Cyrus the Great

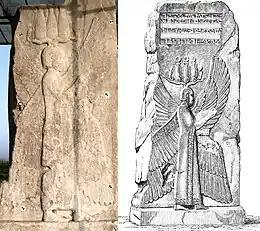
"The four-winged guardian figure" that may depict Cyrus, known from a bas-relief on a doorway pillar from Pasargadae. An inscription says "I am Cyrus the King, an Achaemenian." Scholars doubting that it depicts Cyrus note the inscription was inscribed in a later period and that the same inscription is found on other palaces in the complex.

The Persian domination and kingdom in the Iranian plateau started as an extension of the Achaemenid dynasty, who expanded their earlier dominion possibly from the 9th century BC onward. The eponymous founder of the dynasty was Achaemenes (from Old Persian "Haxāmaniš"). Achaemenids are "descendants of Achaemenes", as Darius the Great, the ninth king of the dynasty, traced his ancestry to him, declaring "for this reason, we are called Achaemenids". Achaemenes built the state of Parsumash in the southwest of Iran and was succeeded by Teispes, who took the title "King of Anshan" after seizing the city Anshan and enlarging his kingdom further to include Pars proper. Ancient documents mention that Teispes had a son called Cyrus I, who also succeeded his father as "king of Anshan". Cyrus I had a full brother whose name is recorded as Ariaramnes.